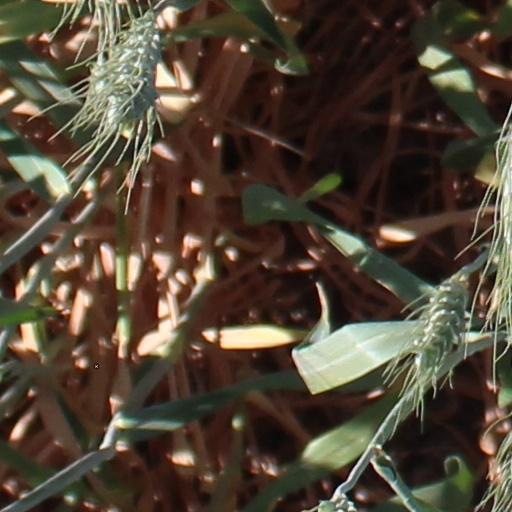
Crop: wheat